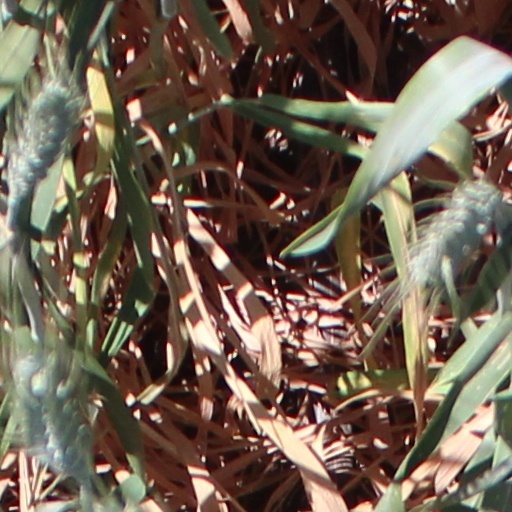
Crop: wheat